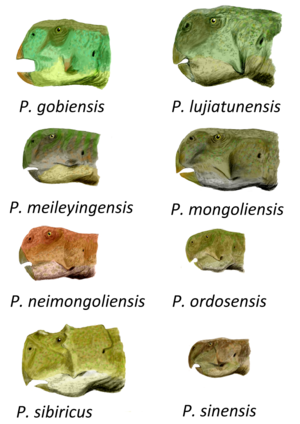
Psittacosaurus soit « lézard perroquet » est un genre éteint de dinosaures ornithischiens cératopsiens primitifs du début du Crétacé inférieur qui vivait en Asie, il y a environ 130 à 100 Ma. C'est l'un des genres de dinosaures le plus riche en espèces, puisqu'on en connaît au moins dix espèces grâce aux fossiles trouvés dans les différentes régions des actuelles Chine, Laos, Mongolie et Russie, avec la possibilité d'existence d'autres espèces en provenance de Thaïlande.